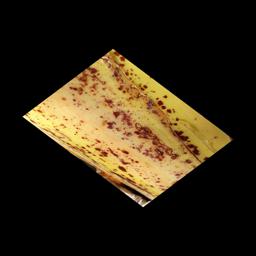
Label: PSEUDOSTEM WEEVIL